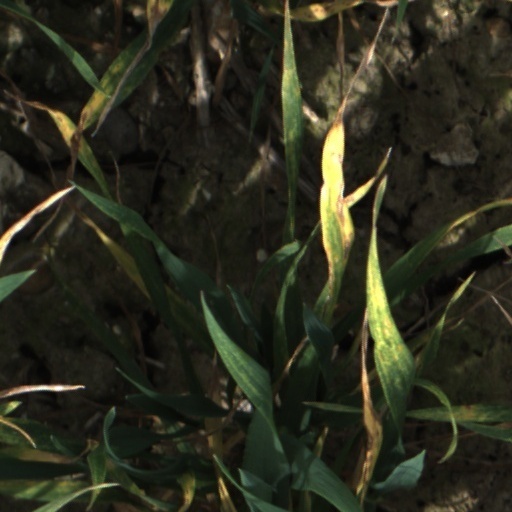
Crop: wheat